Power supply

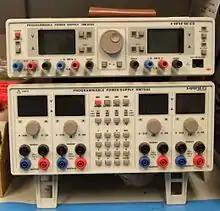
Programmable power supplies

Power supplies are packaged in different ways and classified accordingly. A "bench" power supply is a stand-alone desktop unit used in applications such as circuit test and development. "Open frame" power supplies have only a partial mechanical enclosure, sometimes consisting of only a mounting base; these are typically built into machinery or other equipment. "Rack mount" power supplies are designed to be secured into standard electronic equipment racks. An "integrated" power supply is one that shares a common printed circuit board with its load. An "external" power supply, "AC adapter" or "power brick", is a power supply located in the load's AC power cord that plugs into a wall outlet; a "wall wart" is an external supply integrated with the outlet plug itself. These are popular in consumer electronics because of their safety; the hazardous 120- or 240-volt main current is transformed down to a safer voltage before it enters the appliance body.